Grand Duke Dmitri Pavlovich of Russia

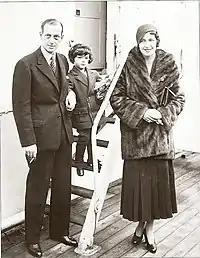
Grand Duke Dmitri Pavlovich of Russia with his wife Audrey Emery and their son in the 1930s

As a cousin of Tsar Nicholas II in the male line, he occupied a prominent position as the Russian imperial court, and lead a fast life in the Russian upper class. He was an excellent equestrian, and he competed in show jumping at the 1912 Stockholm Olympics. He placed ninth in the individual jumping event whereas Russia placed fifth in the team jumping event. Disappointed in the performance of the Russian team, Dmitri started the idea of a national Russian sports competition, the very beginning of what under Soviet rule became the Spartakiad.